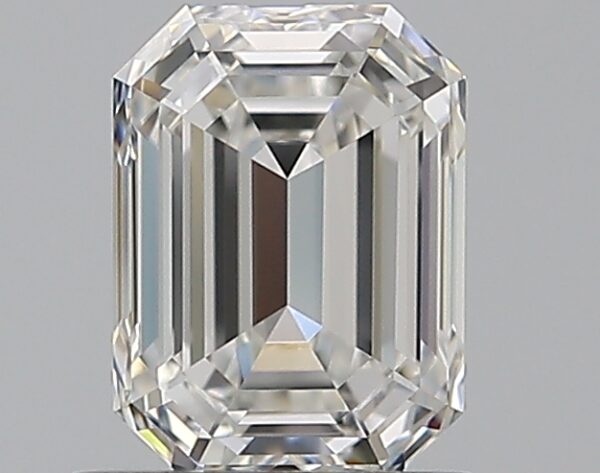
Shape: emerald
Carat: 0.81
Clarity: VVS1
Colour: G
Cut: EX
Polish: EX
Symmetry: VG
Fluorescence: N
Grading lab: GIA
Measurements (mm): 6.02 x 4.44 x 2.97